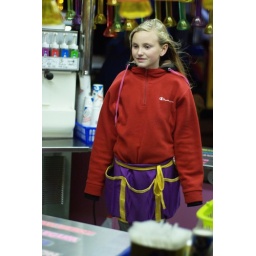
This girl was working a concessions stand that sold slushies I think in huge long plastic pipes.